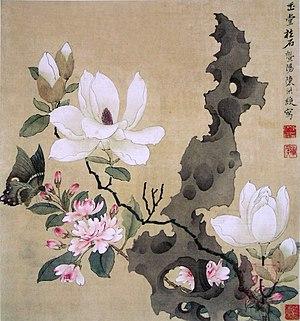
Les papillons sont un thème ou un motif utilisé dans la peinture.